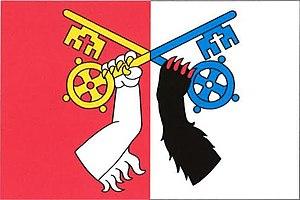
Trubín est une commune du district de Beroun, dans la région de Bohême-Centrale, en Tchéquie. Sa population s'élevait à 504 habitants en 2020.